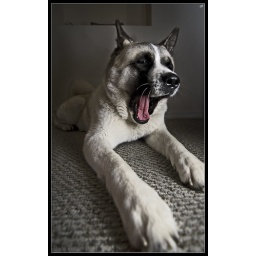
Strobist Info:SB600-triggered by cybersync handheld at 1/32 power fired bare reflected off of a white wall to the right.